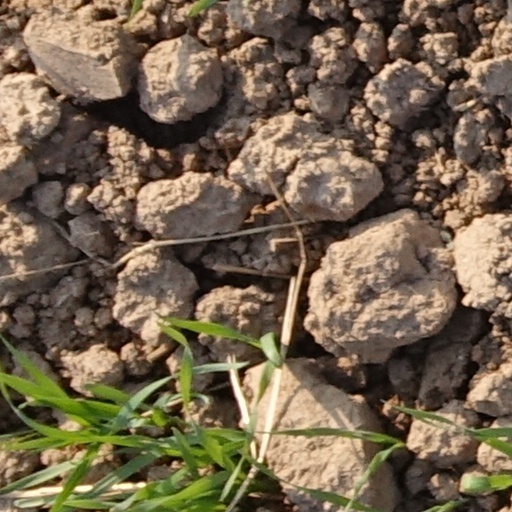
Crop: wheat